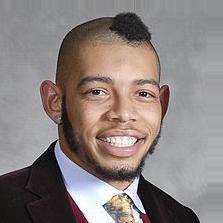
Age: 22